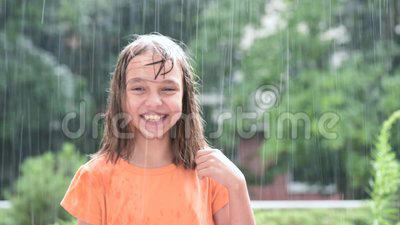
Weather: rain or strom